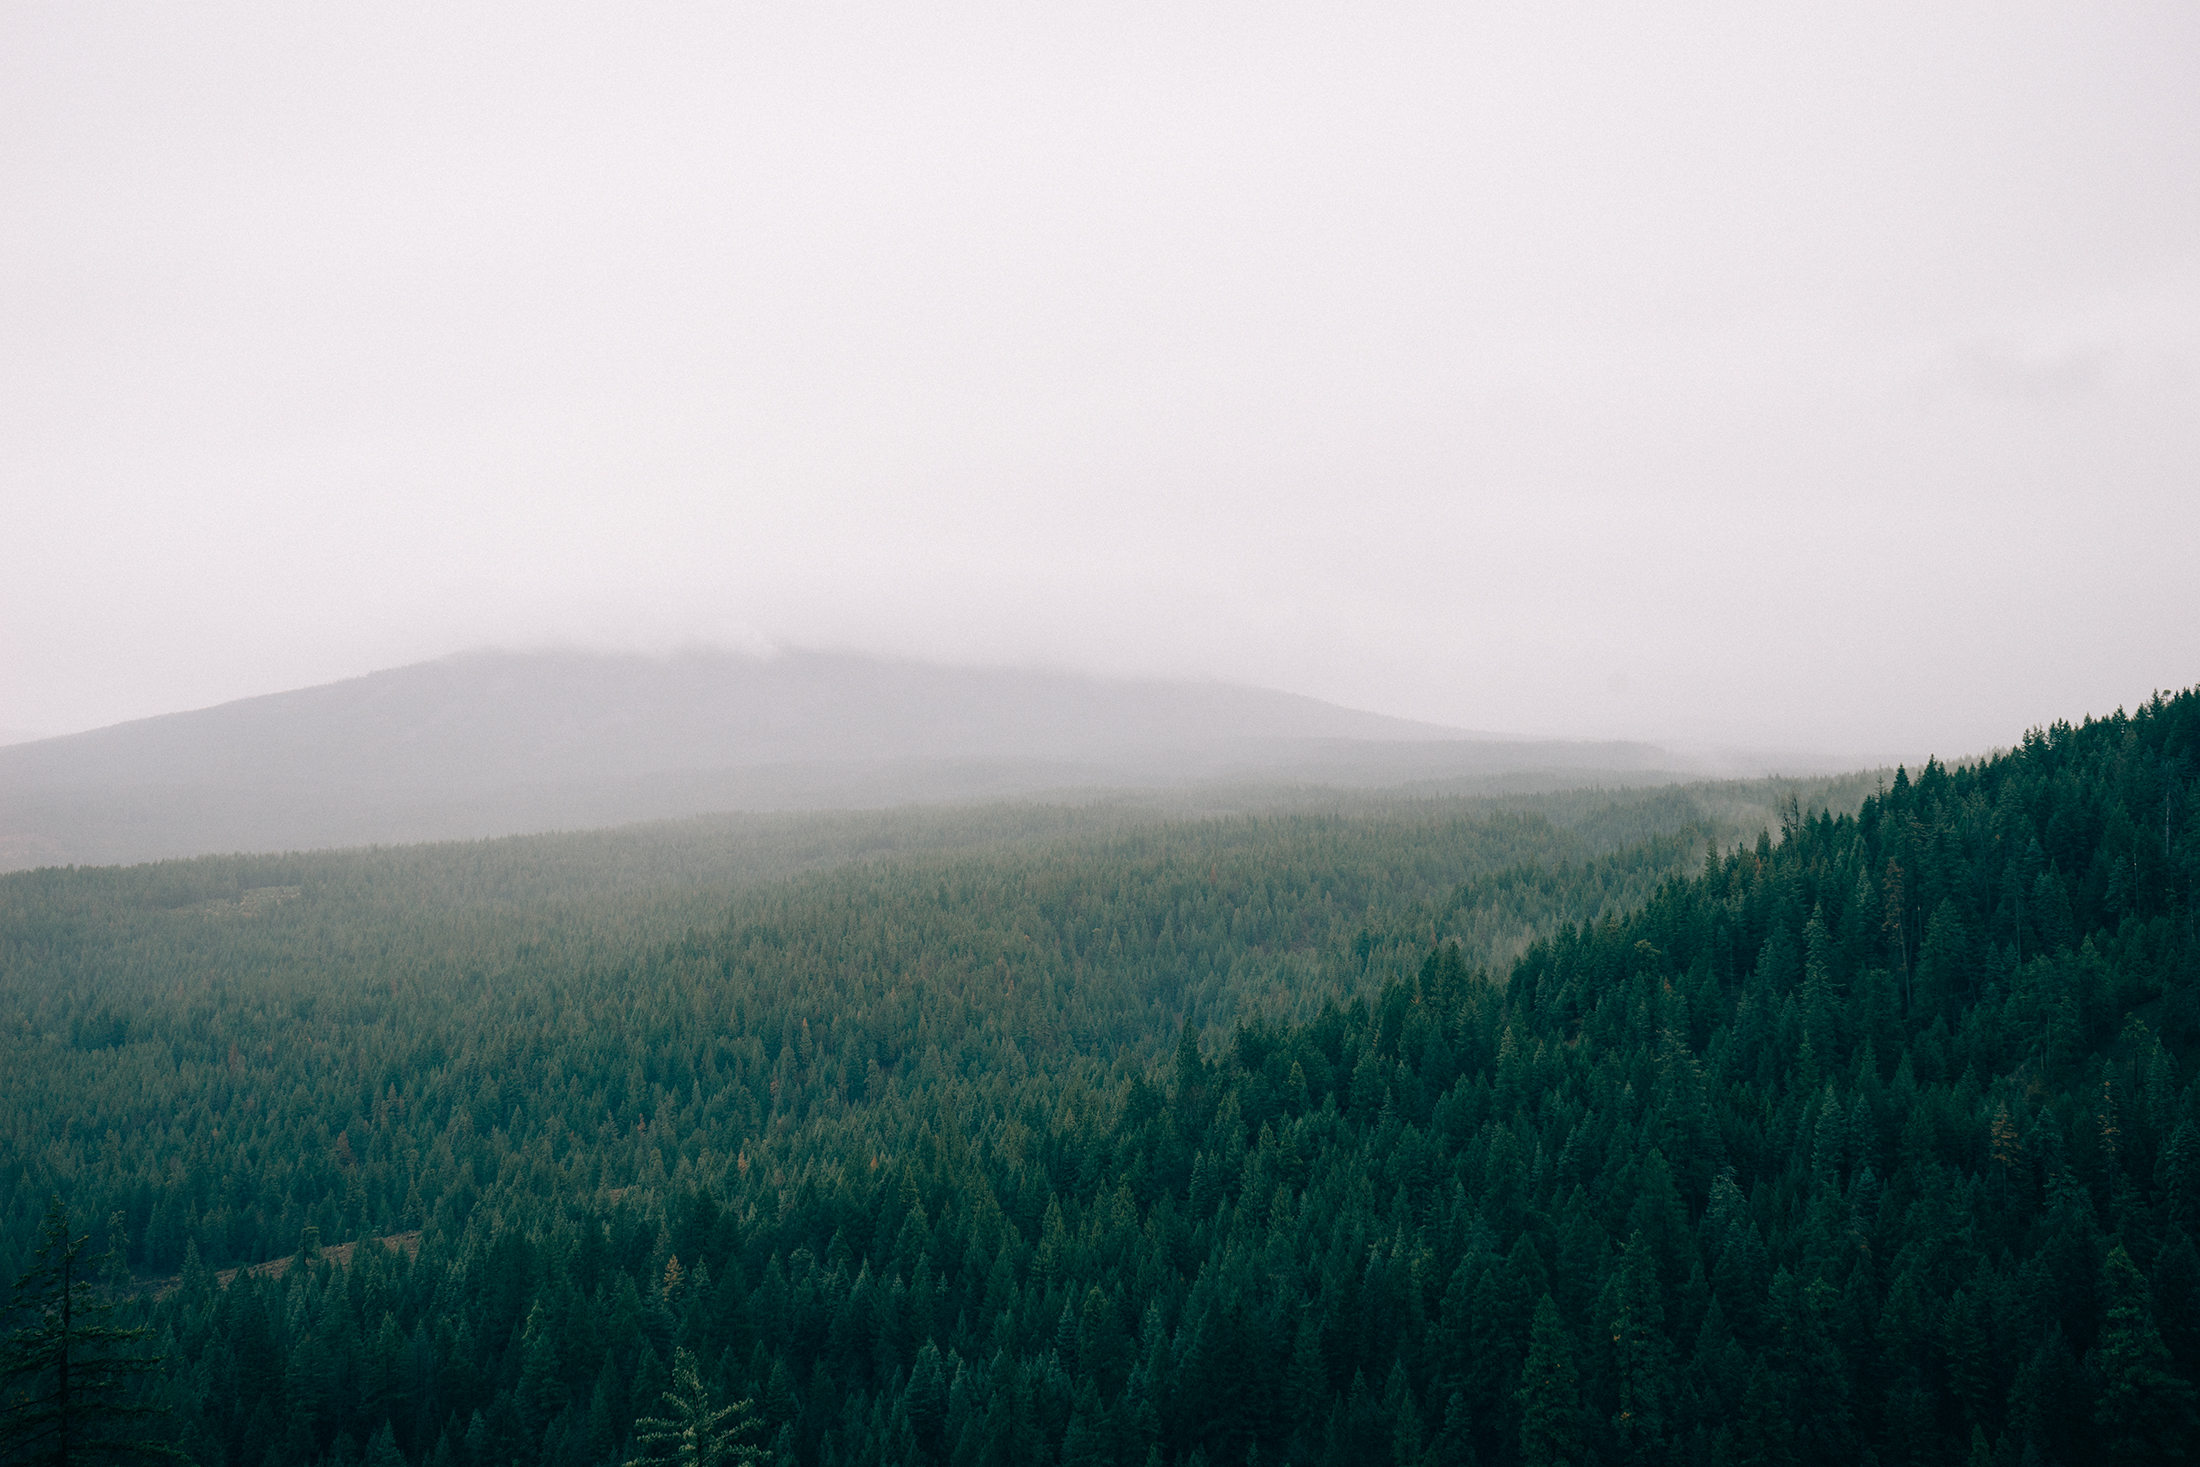
landscape, tree, nature, forest, grass, outdoor, horizon, mountain, cloud, sky, fog, sunrise, mist, field, meadow, sunlight, cloudy, morning, hill, dawn, mountain range, environment, green, evergreen, weather, haze, overcast, plain, trees, publicdomain, background, environmentalscience, grassland, plateau, habitat, rural area, natural environment, geographical feature, atmospheric phenomenon, atmosphere of earth, mountainous landforms